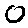
Label: 0